Field desorption

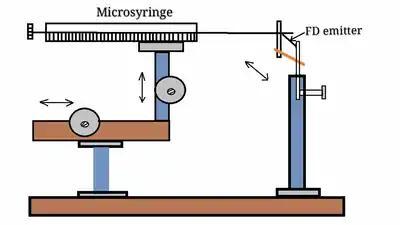
Apparatus for the syringe technique in FD sample loading

There are mainly two methods for loading samples onto FD emitters: the emitter-dipping technique and the syringe technique. Emitter-dipping technique is simple and commonly used in most laboratories. In this technique, the solid samples are dissolved or suspended in a suitable medium, and then an activated emitter (usually a tungsten wire with many microneedles) is dipped into the solution and drawn out again. When the wire is removed from the solution, the solution of a volume about 10 μL adheres to the microneedles (an average length of 30 μm) or remains between them. The other technique, syringe technique, applies to the compounds which are less concentrated than 10 M. A droplet of the solution from a microsyringe which is fitted to a micromanipulator is deposited uniformly on the microneedles. After evaporation of the solvent, the procedure for the two techniques can be repeated several times to load more samples. The syringe technique has the advantage that measured volumes of the solution can be accurately dispensed on the center of the wire.